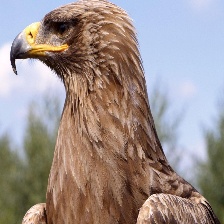
Species: GOLDEN EAGLE
Scientific name: AQUILA CHRYSAETOS